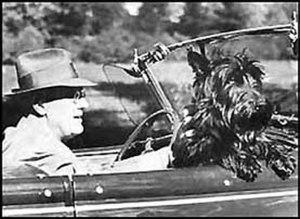
La déprise est un concept sociologique utilisé en France par la sociologie de la vieillesse et du vieillissement qui permet d'envisager l'individu âgé avançant en âge comme un acteur pris dans un travail de négociation dont l'enjeu serait le maintien de son identité en dépit des éventuelles implications biologiques et sociales du passage du temps telles qu'une dégénérescence physiologique ou un veuvage.